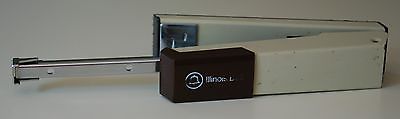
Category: stapler